Neoliberalism in the Middle East and North Africa

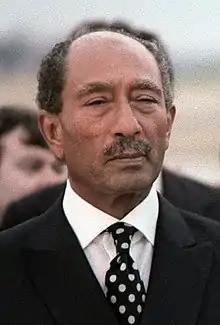
Egyptian president Anwar Sadat was an important figure who enacted the open-door policy.

By the 1980s, the process of state-led intervention had resulted in a deep crisis in both the public and private sectors in the MENA countries. Privatization was the centerpiece of the changes needed to open their economies. While global economic processes transformed under the influence of the neoliberal tide, the 1980s in MENA countries were marked by a slow transition. This was mainly the result of many societal forces resisting neoliberal reforms. As a result, the history of the Structural Adjustment Programs (SAPs) in the MENA countries can be divided into two phases. The 1980s were a period of small and modest reforms to the existing state-led growth systems. Only during the 1990s and 2000s did people see an acceleration of privatization, deregulation, and liberalization, in which many public-owned companies were privatized.